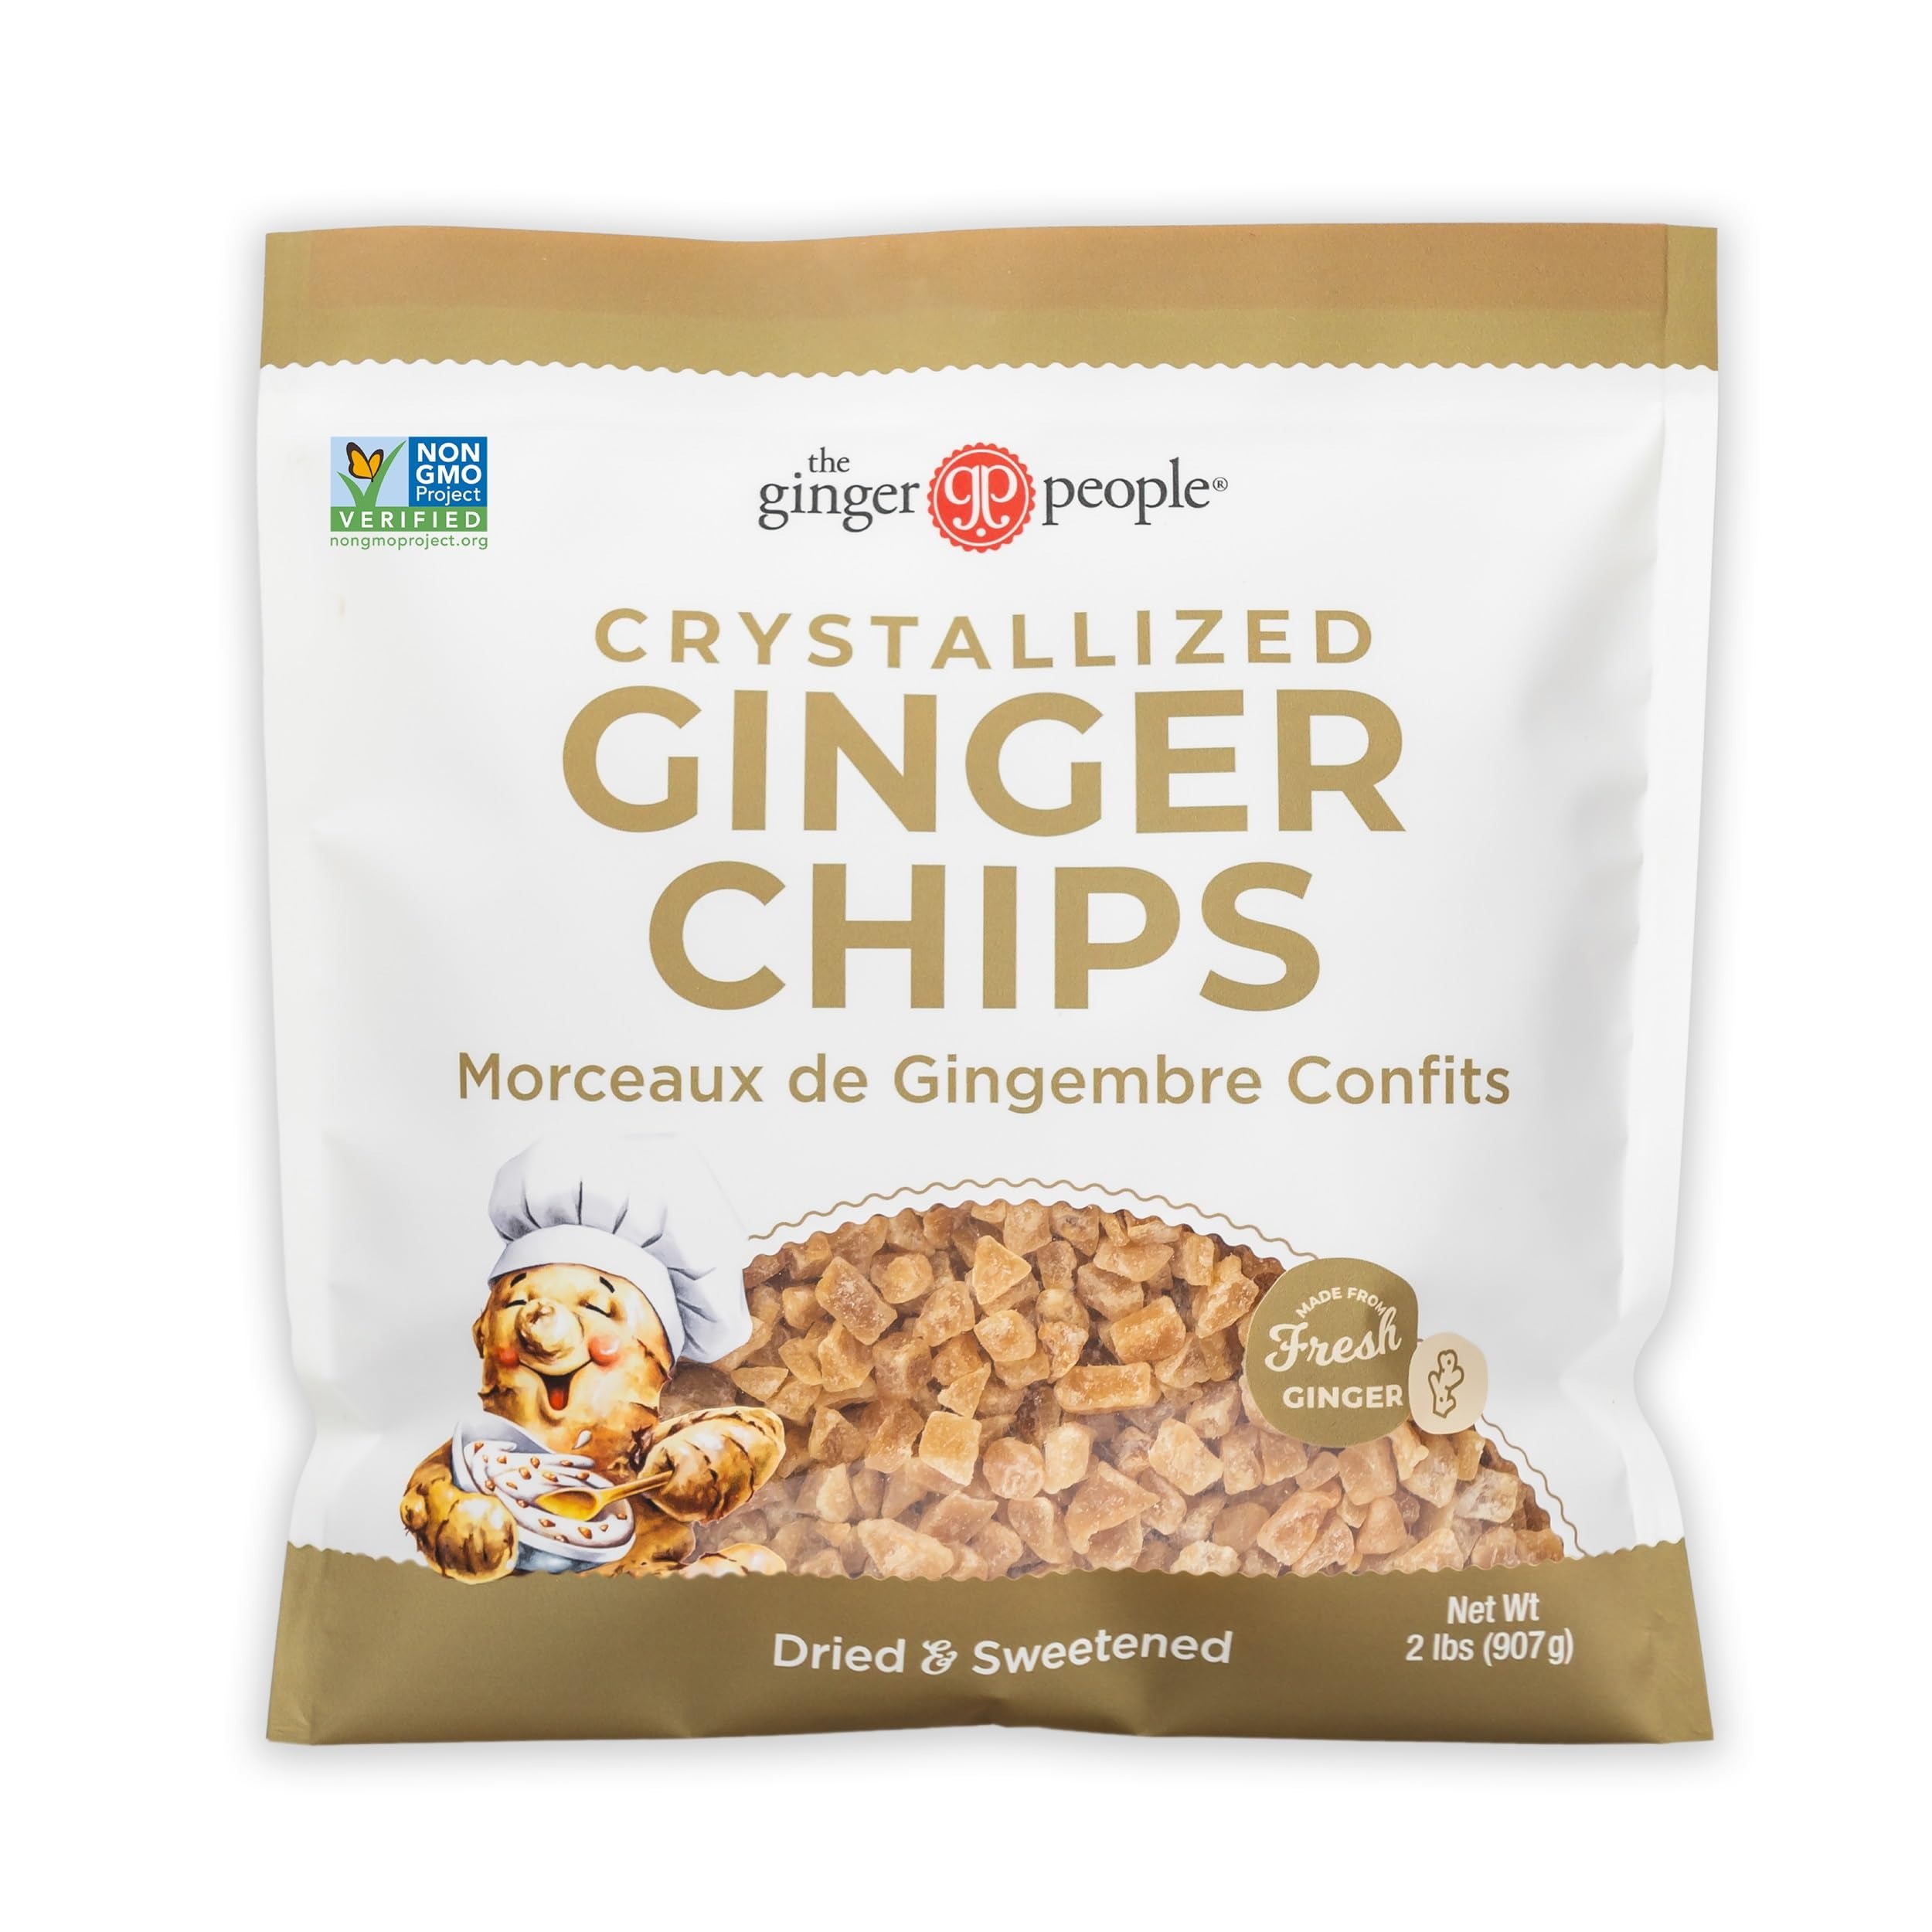
Item Name: The Ginger People Crystallized Ginger Chips 2lb Bag, Non-GMO, Gluten-Free, Vegan, Bite-Sized Candied Ginger for Snacking, Baking, Cookies & More, 2lb Bag (Pack of 1)
Bullet Point 1: SIMPLE & DELICIOUS: Sweet and spicy, our Crystallized Ginger Chips are made simply, with baby ginger and cane sugar, delivering a chewy texture that complements any recipe.
Bullet Point 2: CRAFTED FROM FRESH GINGER: Made from succulent baby ginger, infused with cane sugar syrup, Crystallized Ginger Chips offers a depth of flavor that complements both sweet and savory dishes. Keep it on hand for a creative baking ingredient.
Bullet Point 3: BAKING ESSENTIAL: These 2lb bags are perfect for home bakers looking to add a unique flavor to cookies, muffins, scones, pastries and more. Use in place of nuts or dried fruits.
Bullet Point 4: VERSATILE INGREDIENT: Toss into your baking mixes, or sprinkle on top of baked goods and breakfast dishes for an extra burst of flavor. Fold into cookie dough, muffin batter, or quick breads for a zesty surprise. Add to scones, fruit crisps, or even gingerbread for a sweet-spicy kick. Crystallized Ginger Chips are also a delicious addition to homemade granola, spiced cakes, or chewy brownies, bringing warmth and a delightful chew to every bite. Whether baked into holiday treats or used as a garnish for pastries, our premium crystallized ginger chips elevate any recipe.
Bullet Point 5: "HEALTH BENEFITS: Naturally soothing and rich in antioxidants, ginger aids digestion and can help relieve nausea, making your treats not just tasty, but beneficial too. Not only does our crystallized ginger add a delightful flavor to your baked goods, but they also come with natural health benefits. Renowned for its soothing properties, ginger has been used for centuries to support digestion and alleviate nausea. Packed with antioxidants and anti-inflammatory compounds, these chips are a wholesome addition to your diet, providing a natural energy boost whenever you need it."
Bullet Point 6: WHY CHOOSE US: Family-owned for nearly 35 years and #1 in ginger, The Ginger People is committed to crafting high-quality ginger products using sustainably farmed ginger. Inspired by the healing properties of ginger that have been recognized for over 5000 years, we craft our products with the same care and passion. Our crystallized ginger chips are made with sustainably farmed ginger, locally grown near our ginger factories, ensuring that every piece meets our high standards for quality and taste. Sweetened naturally with cane sugar, our products are Non-GMO, gluten-free and vegan, with a short, clean ingredient list designed for modern, healthy and happy lifestyles.
Product Description: Baking-Perfect Ginger Chips. Elevate your baking with The Ginger People Crystallized Ginger Chips. These bite-sized pieces are perfect for adding a sweet and spicy touch to your favorite recipes. Whether you're whipping up cookies, quick breads, scones, muffins or cobblers, our Crystallized Ginger Chips are the ideal ingredient to enhance your treats. Not just for baking, they also make a delightful addition when sprinkled atop oatmeal, salads and roasted carrots or beets for a flavor burst.
Value: 32.0
Unit: Ounce

Price: 4.94